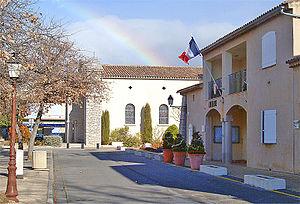
Mairie des Salles-sur-Verdon
Les Salles-sur-Verdon est une commune française située dans le département du Var en région française Provence-Alpes-Côte d'Azur.